Michael Caine

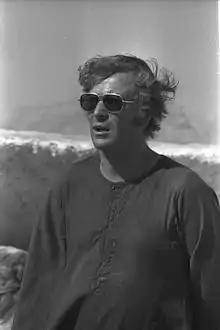
Caine in 1979

In 1976, Caine appeared in Tom Mankiewicz's screen adaptation of the Jack Higgins novel "The Eagle Has Landed" as "Oberst" (Colonel) Kurt Steiner, the commander of a Luftwaffe paratroop unit disguised as Polish paratroopers, whose mission was to kidnap or kill the then-British Prime Minister Winston Churchill, alongside co-stars Donald Sutherland, Robert Duvall, Jenny Agutter and Donald Pleasence. Caine also was part of an all-star cast in "A Bridge Too Far" (1977). In 1978, Caine starred in "Silver Bears", an adaptation of Paul Erdman's 1974 novel of the same name, and co-starred in the Academy Award-winning "California Suite". In the late 1970s, Caine's choice of roles was frequently criticisedsomething to which he has referred with self-deprecating comments about taking parts strictly for the money. He averaged two films a year, but these included such films as "The Swarm" (1978) (although critically panned it was Academy Award-nominated for Best Costume Design), "Ashanti" (1979) and "Beyond the Poseidon Adventure" (1979).